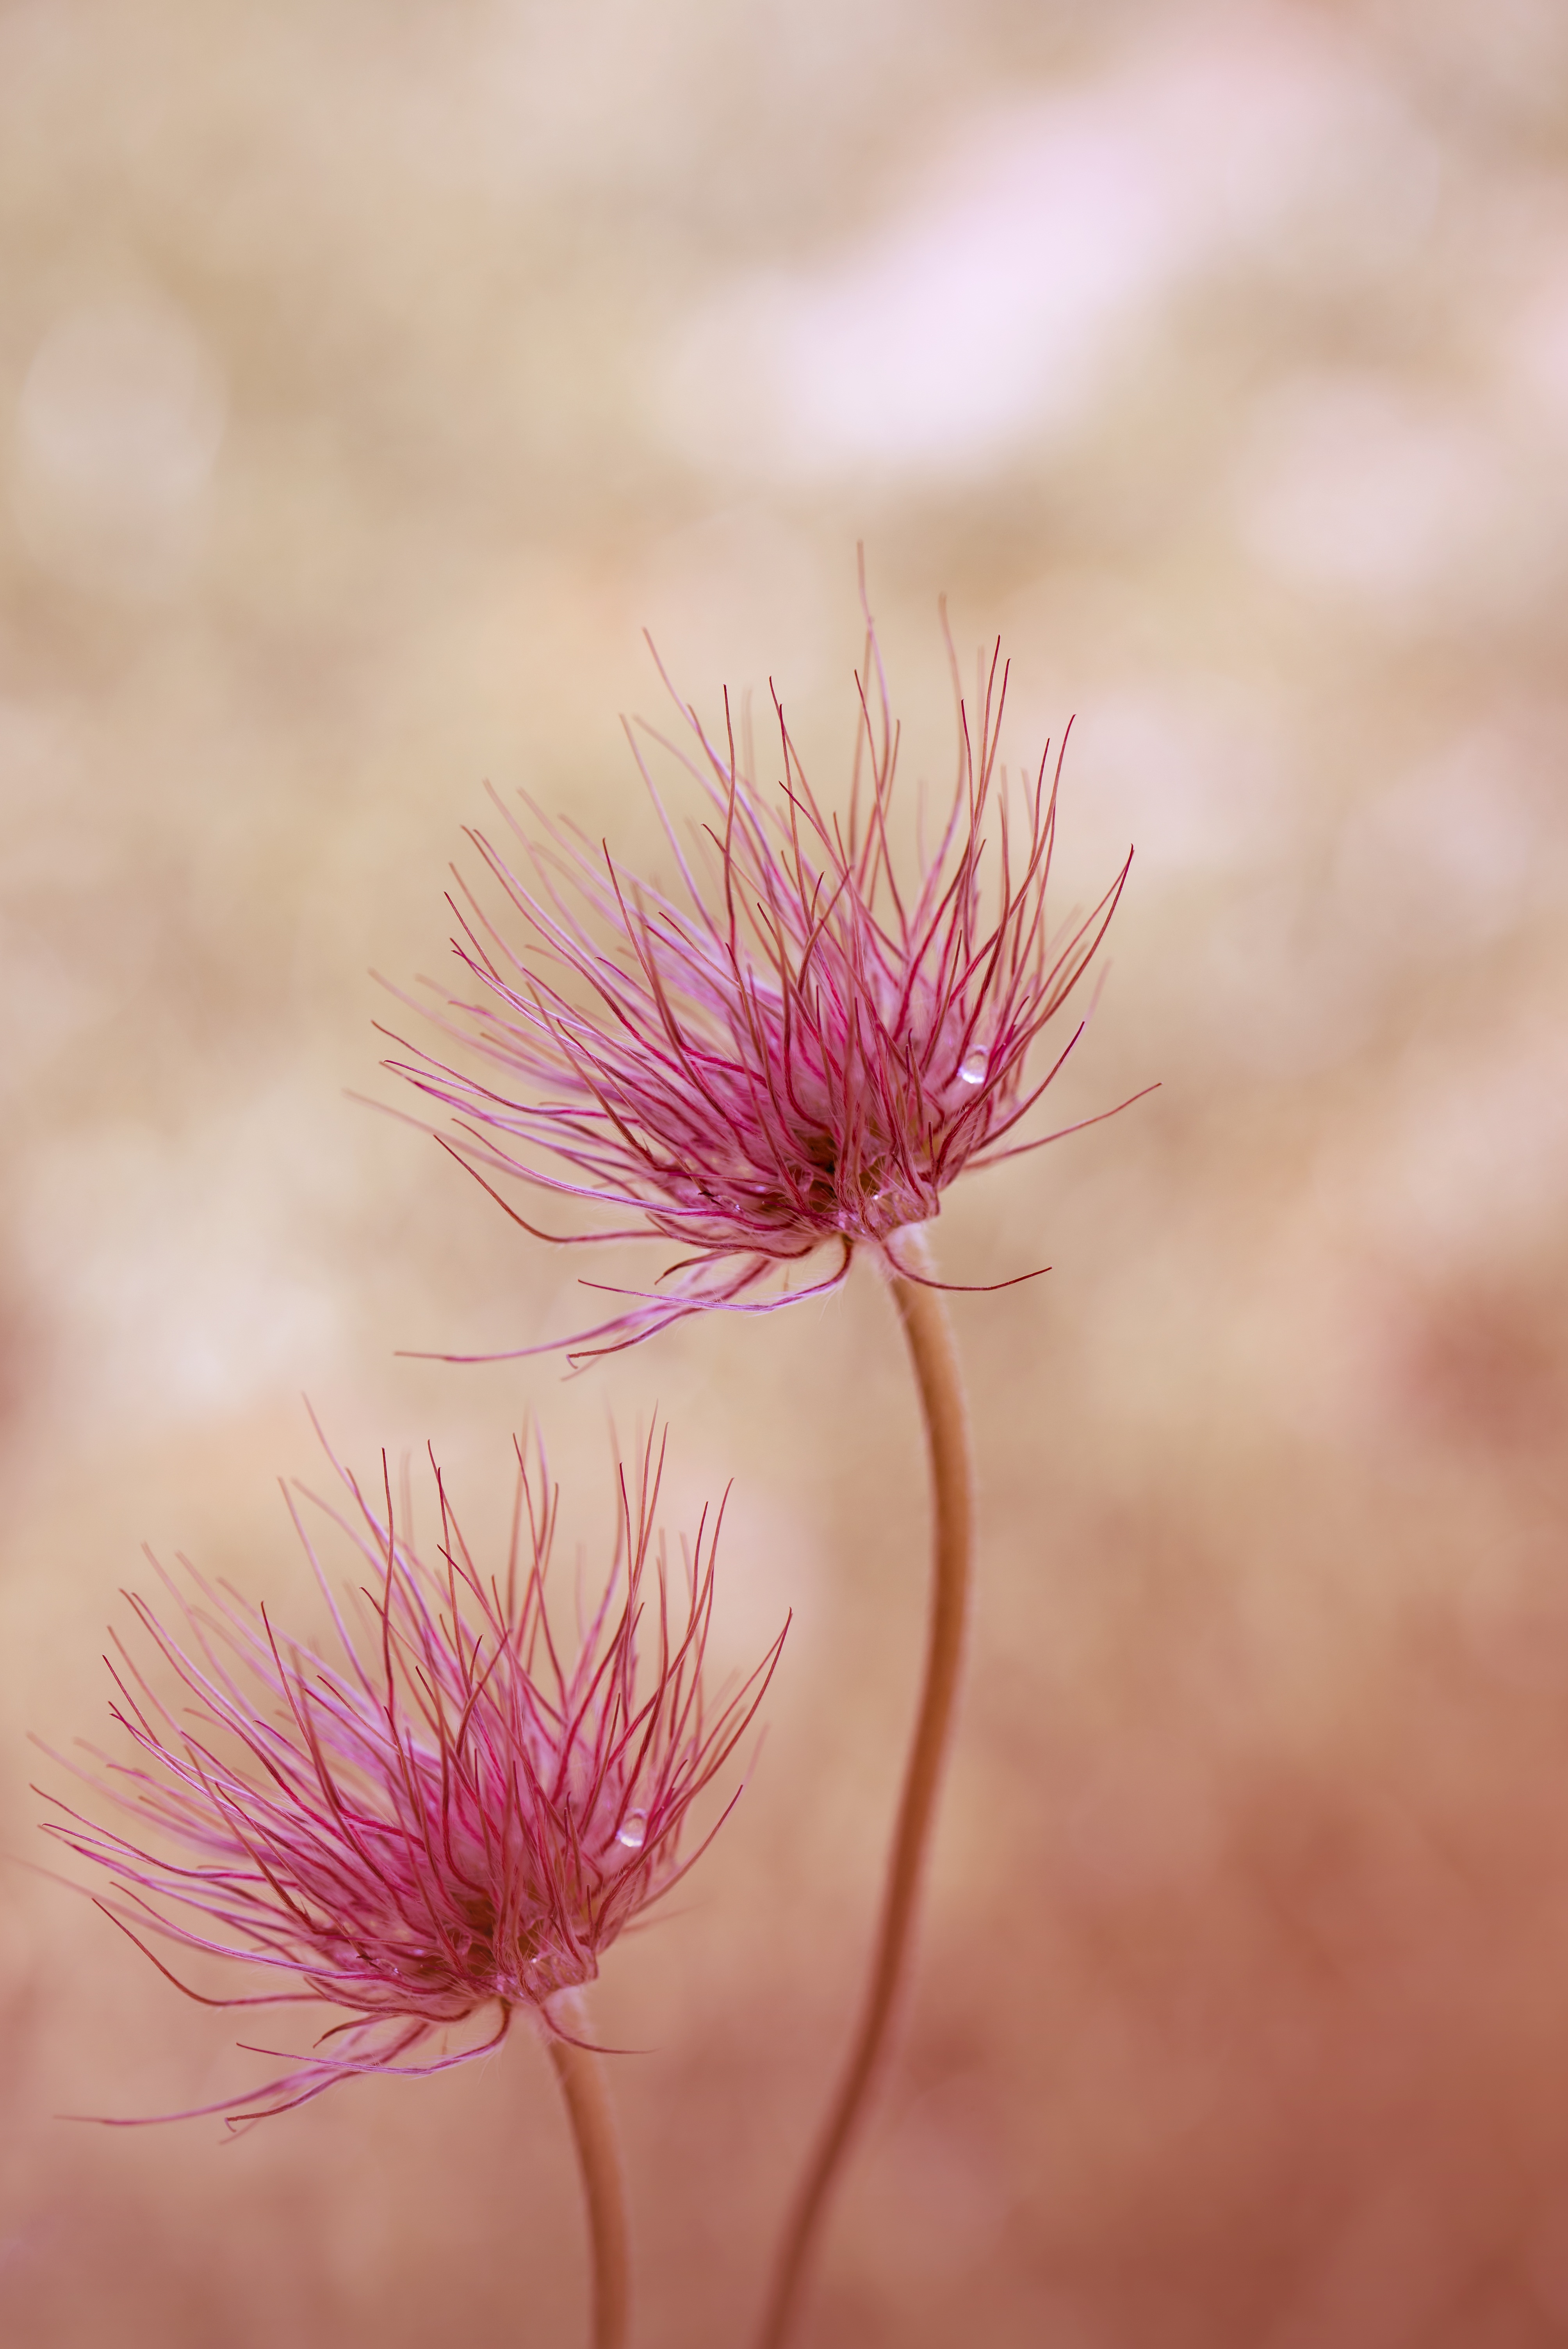
nature, branch, blossom, plant, photography, leaf, flower, purple, petal, bloom, spring, botany, two, garden, pink, close, flora, wildflower, close up, thistle, pair, spring flower, macro photography, common pasque flower, pulsatilla vulgaris, flowering plant, daisy family, ranunculaceae, flowers photography, grass family, plant stem, land plant